History of Pop (American TV channel)

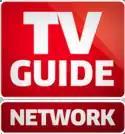
Former TV Guide Network logo, used from March 2010 to April 14, 2013; 'Channel' was used on the bottom banner from 2007 until March 2010.

On July 1, 2010, TV Guide Network's scrolling grid was given an extensive facelift; the grid was shrunk to the bottom one-quarter of the screen, the channel listings were reduced from two lines to one (with the channel number now being placed to the right of the channel ID code), the color-coding for programs of specific genres (such as children's shows, movies and sports) was removed, synopses for films were dropped and much like with the featured included in the Amiga 2000-generated grid, a four-second pause for the grid's scrolling function was added after each listed row of four channels. Despite the change, the non-scrolling grid (which was the same height as the restyled scrolling grid) continued to be used for primetime programming for a time. Later that month on July 24, TV Guide Network introduced a new non-scrolling grid used for primetime programming, which was later dropped with providers using the scrolling grid during the time period. On August 3, 2010, the scrolling grid was changed again, with the pausing function being applied to each channel, and size of the listing rows returning to two lines (in some areas, the grid with remained three lines, thus cutting off half of the second listing). On October 17, 2010, the color of the scrolling grid was changed to black the listing rows reverting to one line (although some cable systems still used the previous grid as late as 2014).